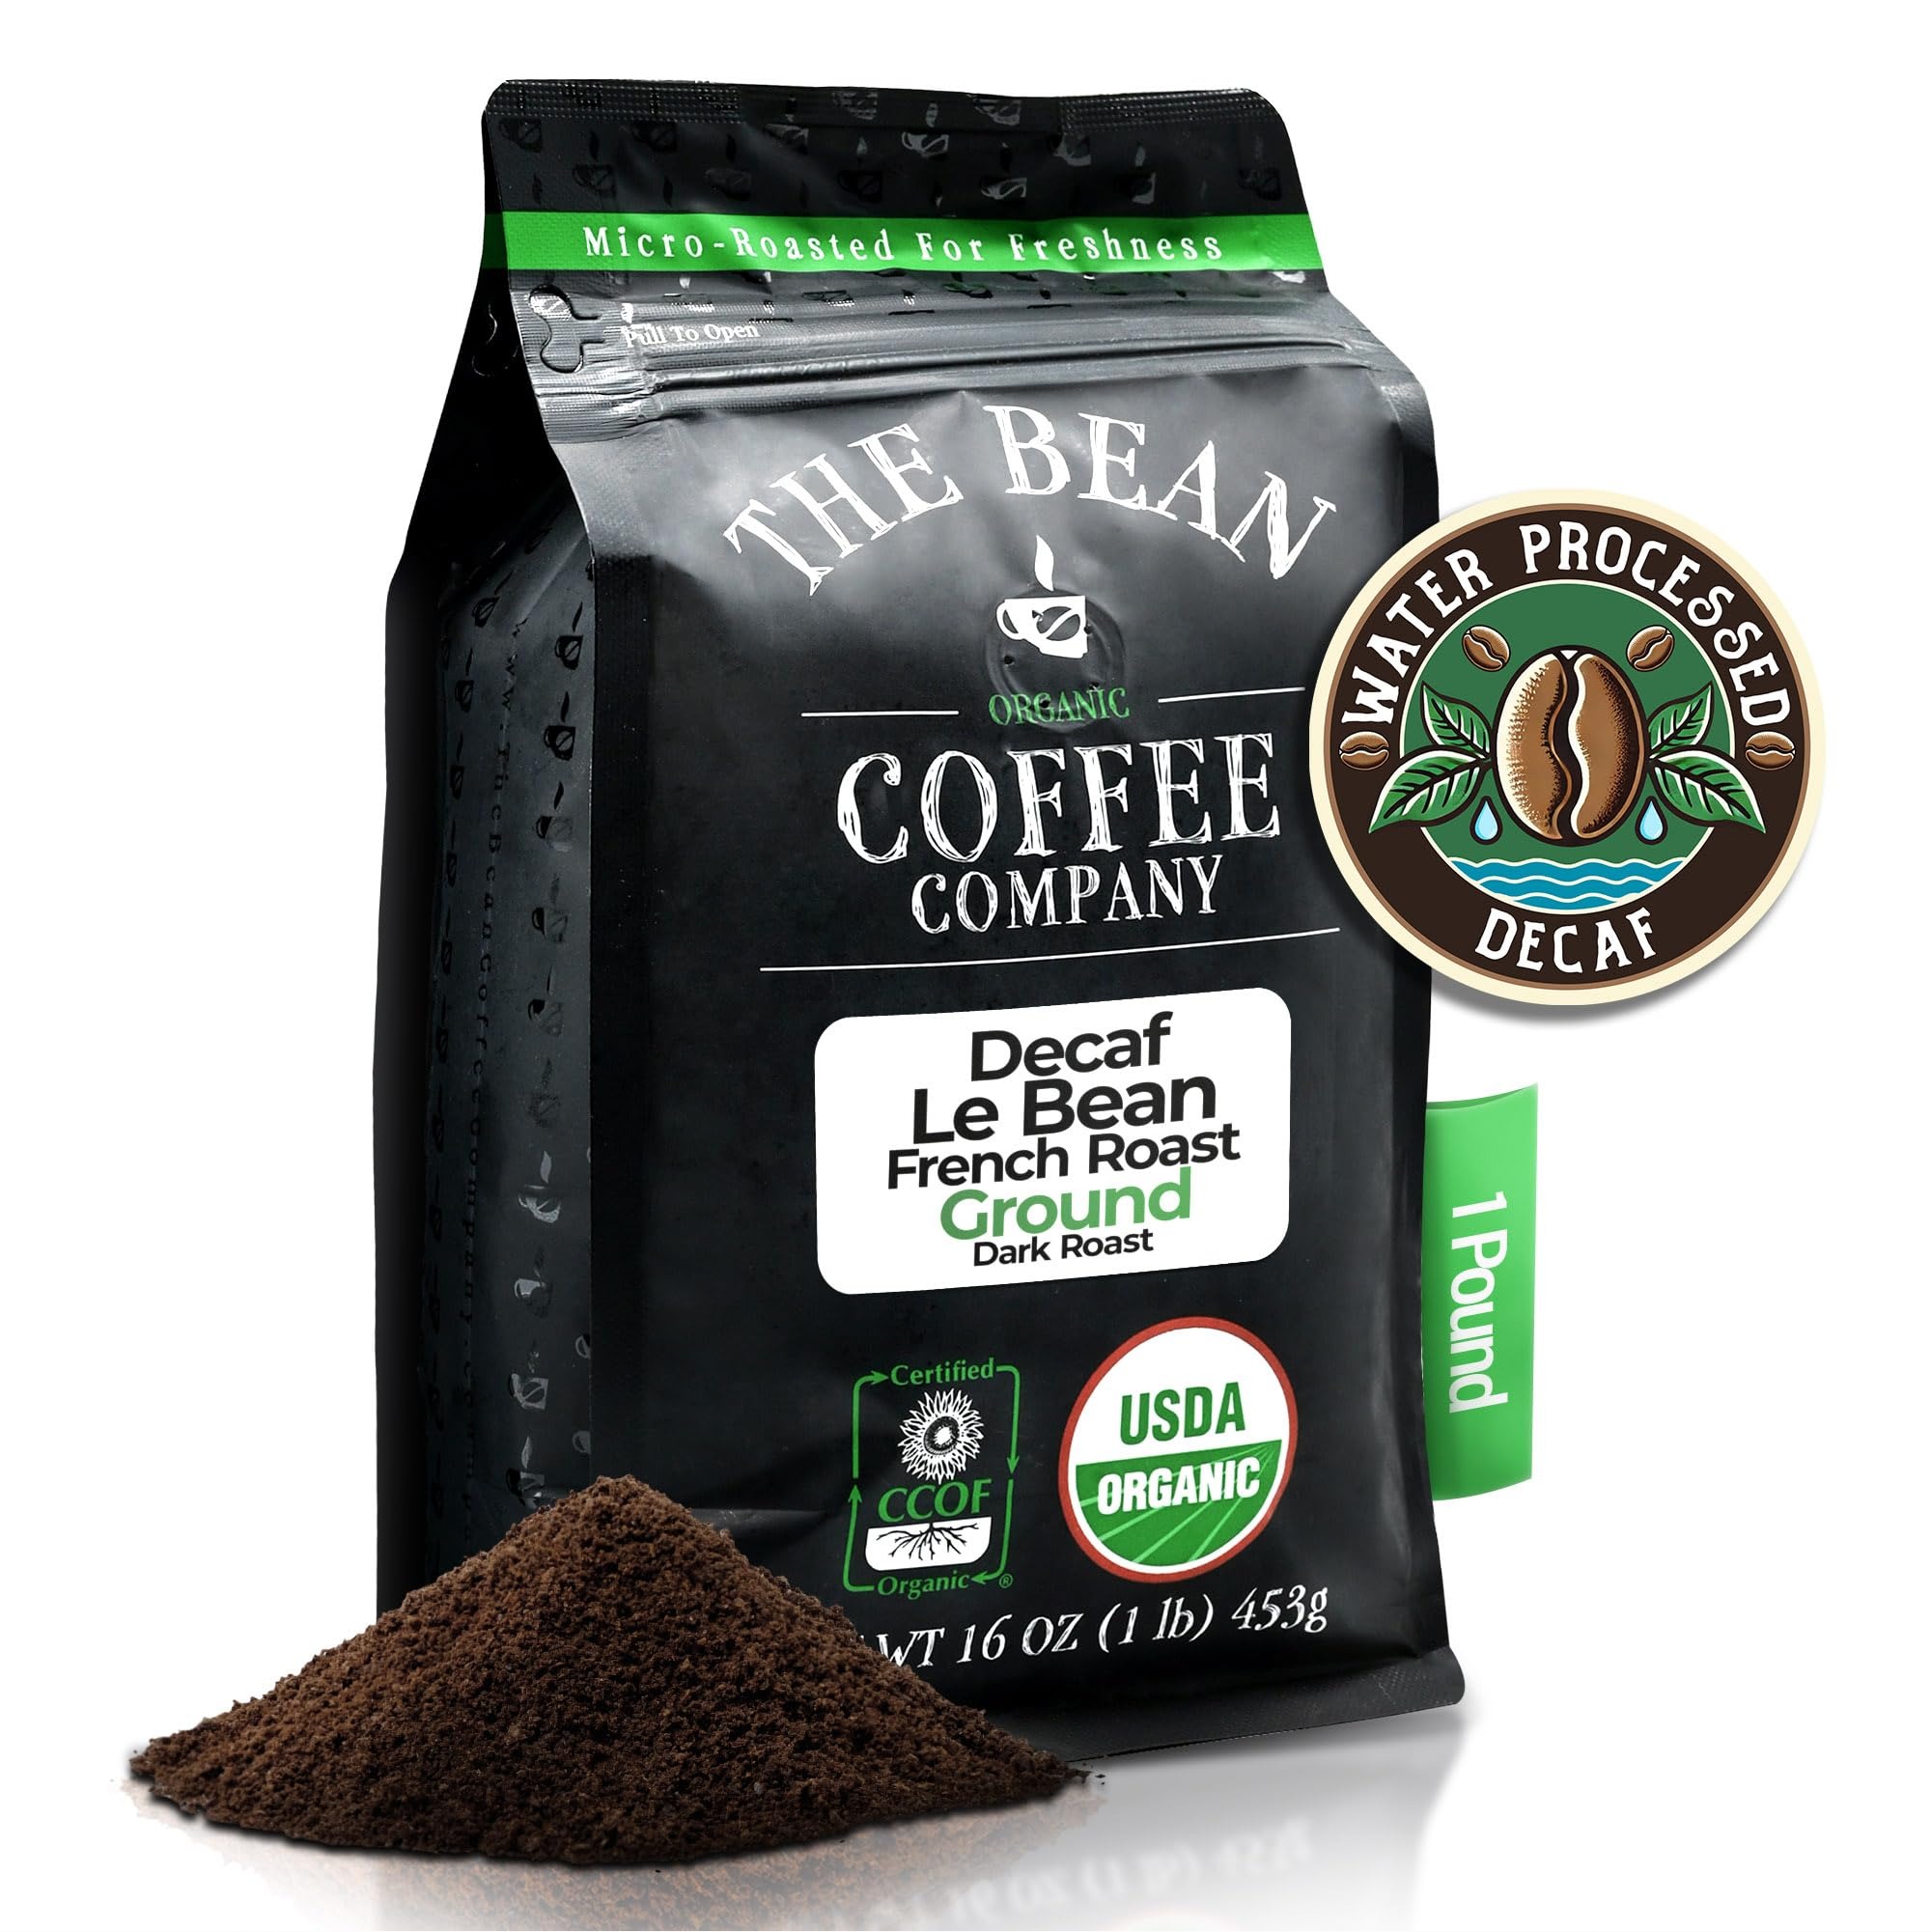
Item Name: The Bean Organic Coffee Company Water Processed DECAF Le Bean, Dark French Roast, Ground Coffee, 16-Ounce Bag, Café Molido Tostado Orgánico descafeinado
Bullet Point 1: Le Bean ~ Dark French Roast decaffeinated (Swiss Water Process) organic ground dark roast has a bold taste. Like all coffees from The Bean Coffee Company, this 100% Arabica coffee was hand roasted in small batches and packaged at the peak of its cycle to preserve its natural flavors and fresh-roasted quality
Bullet Point 2: SMALL BATCH ROASTED IN THE USA: Like all coffees from The Bean Organic Coffee Company, this 100% Arabica coffee is hand roasted in small batches in the USA and packaged at the peak of its cycle to preserve its natural flavors and fresh-roasted quality
Bullet Point 3: CERTIFIED ORGANIC: The Bean Organic Coffee Company uses 100 percent organic coffee beans, certified by the USDA and CCOF (California Certified Organic Farmers). The Bean Coffee Company uses certified organic flavoring as well
Bullet Point 4: SUSTAINABLE FARMING: Our products are produced using farming practices that maintain and improve soil and water quality, minimize the use of synthetic materials, conserve biodiversity, and avoid genetic engineering
Bullet Point 5: SUPPORT SMALL BUSINESS: We are a family-owned business that began our journey back in 2007 at our local farmer’s market down in Southern California. Since then we have grown our business to bring organic coffee direct to our customers all across the United States!
Product Description: Le Bean (dark French Roast) decaffeinated organic ground dark roast has a bold taste. Like all coffees from the bean coffee company, this 100% Arabica coffee was hand roasted in small batches and packaged at the peak of its cycle to preserve its natural flavors and fresh-roasted quality. The Bean Coffee Company has a combined more than 25 years of Roasting experience with an innovative commitment to great taste, quality and health. It's all about the bean.
Value: 16.0
Unit: Ounce

Price: 22.78